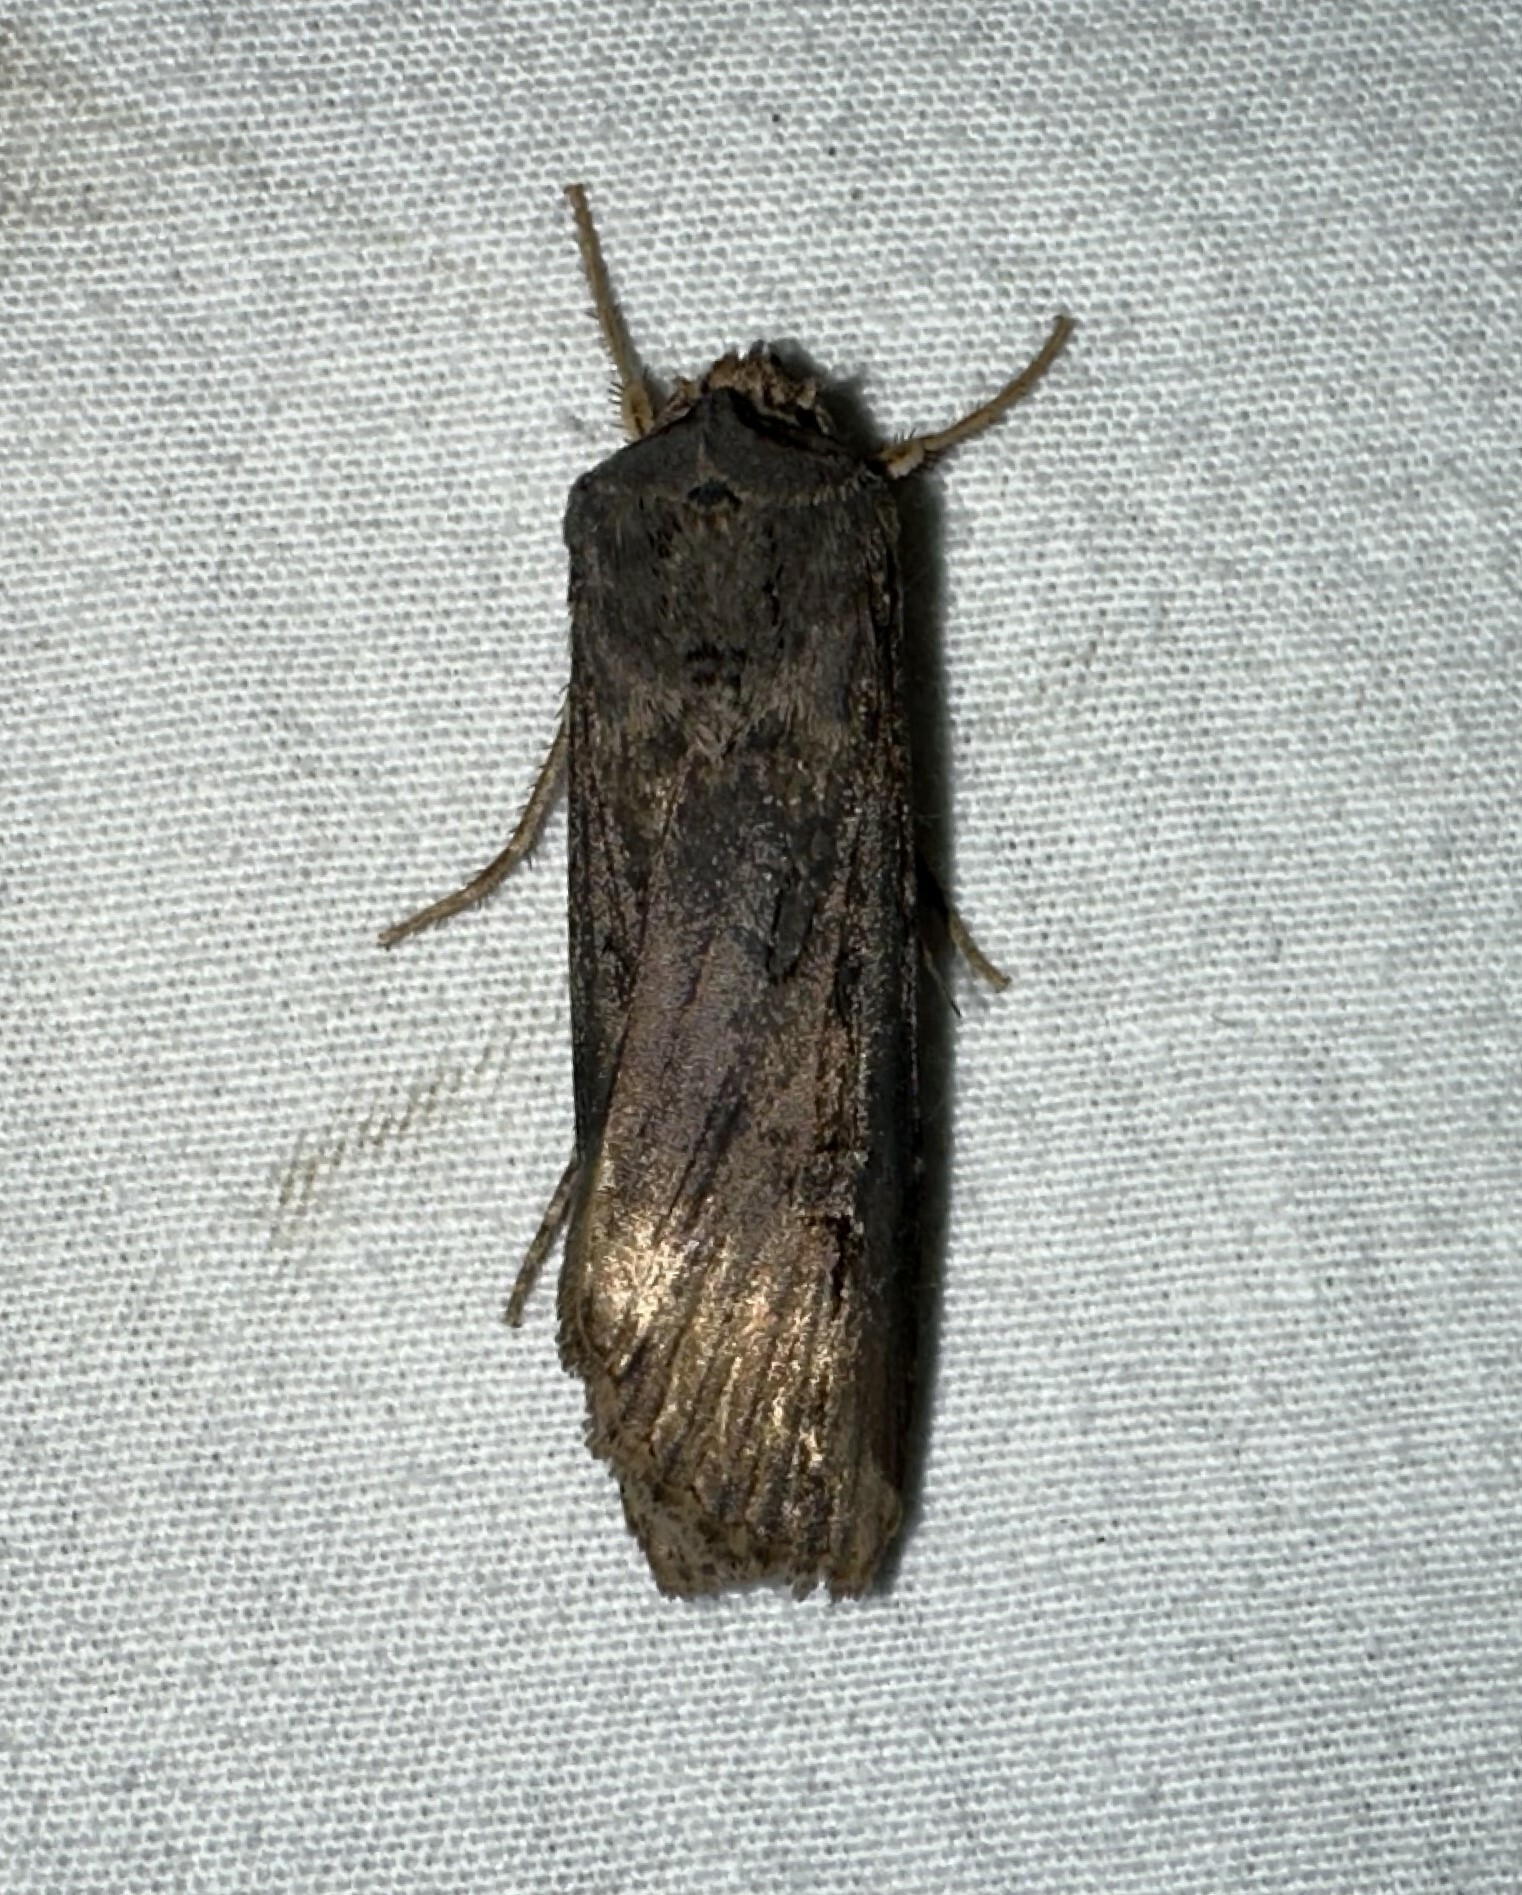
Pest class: cutworms